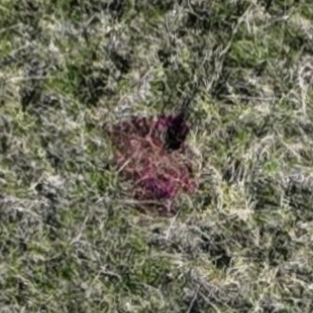
Month: october
Dye color: red
Dye concentration: high